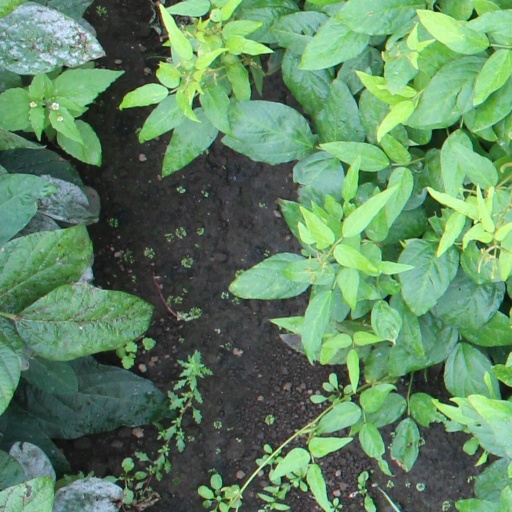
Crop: soybean